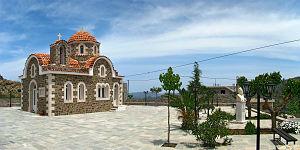
Zoniana, Crète, Grèce.